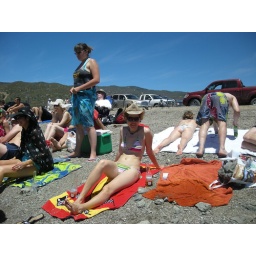
Rock beach in front of the lake